M Squad

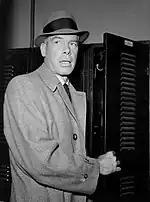
Lee Marvin in "M Squad"

In episode "The Jumper", an officer was depicted taking bribes. This prompted Richard J. Daley, the Mayor of Chicago at the time, to discourage motion picture and television location filming in Chicago for the rest of his administration (1955–1976). (He made an exception for the 1975 John Wayne film "Brannigan", because of Daley's personal admiration for Wayne.) "The Blues Brothers", released in 1980, marked the reversal of the policy under then-mayor Jane Byrne.